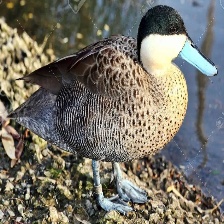
Species: PUNA TEAL
Scientific name: ANAS PUNA
ImageNet parent category: drake